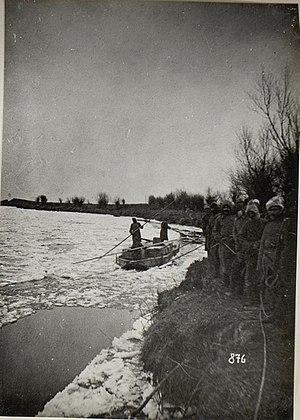
La rivière Touria est un cours d'eau d'Ukraine et un affluent du Pripiat, donc un sous-affluent du Dniepr. Sa longueur est de 184 km. Elle coule vers le nord dans l'oblast de Volhynie, traverse la commune urbaine de Touriïsk, à qui elle donne son nom, et la ville de Kovel. Elle a de nombreux bras-morts et étangs et son cours principal est parfois difficile à discerner. Les cours d'eau de la région sont souvent gelés entre novembre et mars.